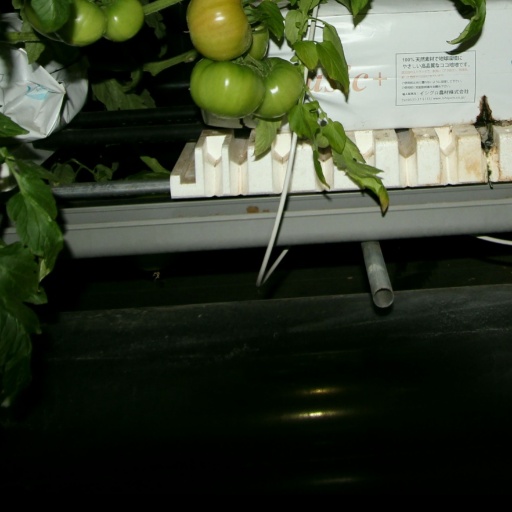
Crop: tomato